Economy of Jamaica

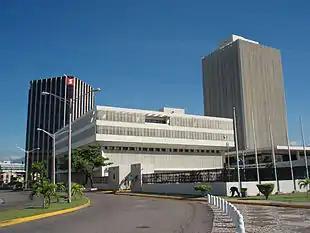

The economy of Jamaica is heavily reliant on services, accounting for 71% of the country's GDP. Jamaica has natural resources and a climate conducive to agriculture and tourism. The discovery of bauxite in the 1940s and the subsequent establishment of the bauxite-alumina industry shifted Jamaica's economy from sugar, and bananas.